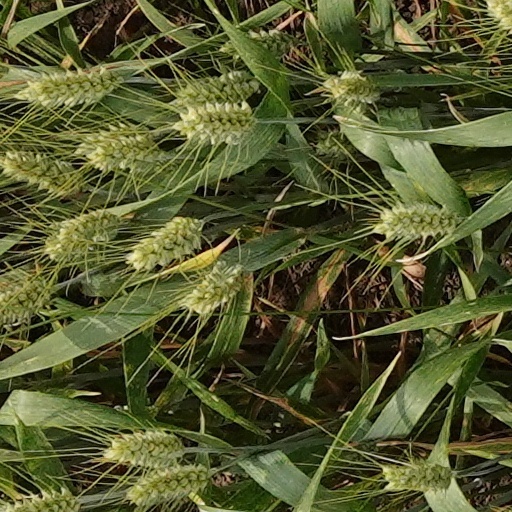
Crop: wheat